Z-pinch

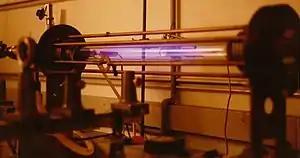
A laboratory-scale Z-pinch showing glow from an expanded hydrogen plasma. The pinch current flows through the gas and returns via the bars surrounding the plasma vessel.

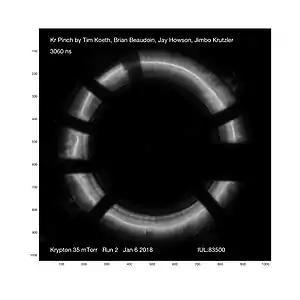
A desktop-sized inductively coupled current-driven toroidal Z-pinch in a krypton plasma showing an intense glow from a plasma filament.

In fusion power research, the Z-pinch (zeta pinch) is a type of plasma confinement system that uses an electric current in the plasma to generate a magnetic field that compresses it (see pinch). These systems were originally referred to simply as pinch or Bennett pinch (after Willard Harrison Bennett), but the introduction of the θ-pinch (theta pinch) concept led to the need for clearer, more precise terminology.